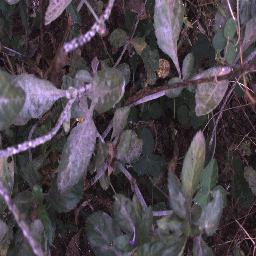
Label: snake_weed